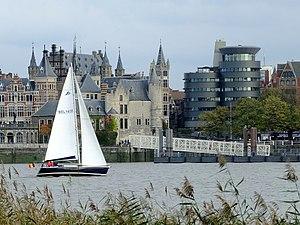
Le Steen est une partie d'un ancien château fortifié situé sur la rive droite de l'Escaut à Anvers. Het Steen, le plus ancien bâtiment d'Anvers, a été construit vers 1200–1225 et s'appelait alors le « Château d'Anvers ».